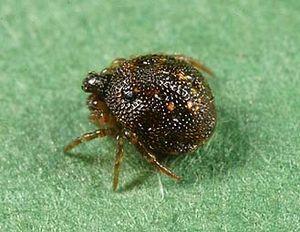
Phoroncidia est un genre d'araignées aranéomorphes de la famille des Theridiidae.